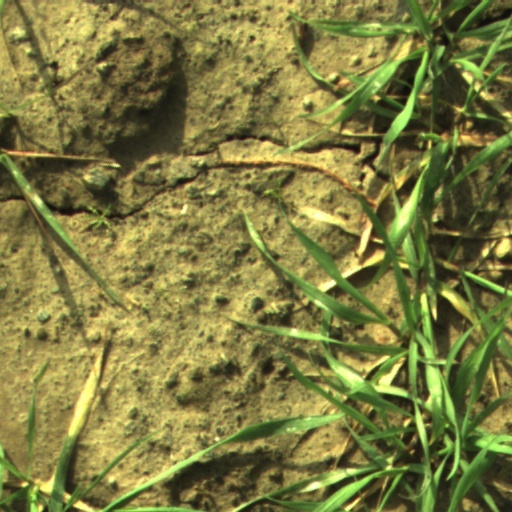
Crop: wheat